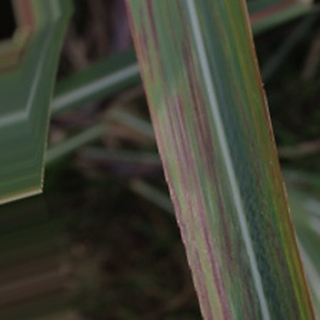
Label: sugarcane_bacterial_blight